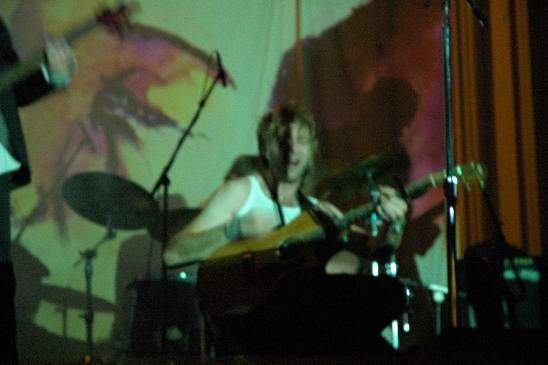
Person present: Yes